Hayden Orpheum Picture Palace

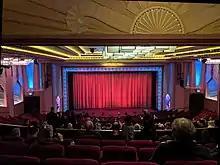
View from interior

The Italian-Australian Virgona family led by director Angelo Virgona, who had opened the North Sydney Orpheum on the corner of Alfred Street and Junction Street in North Sydney in 1913 and renovated into a more modern style in 1924 (it was resumed in 1968 and demolished for the new Warringah Expressway), commissioned a new cinema further north in the Cremorne area in 1934 with an Art Deco design by prominent architect George Newton Kenworthy. Completed at a cost of over £45,000, the Cremorne Orpheum Theatre was officially opened on 3 October 1935 by the local Member for Neutral Bay, Reginald Weaver. On its opening the "Sydney Morning Herald" noted that it was "designed on strictly modern lines, especially with regard to acoustic response and internal furnishings. It is regarded as one of the most up-to-date structures of the kind in Australia." When it was first opened the theatre was also used for stage productions.